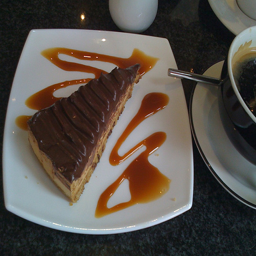
a piece of dessert resting on a plate next to a cup of coffee
A piece of cake laying on a plate decorated with caramel drizzles.
A white plate topped with a piece of chocolate peanut butter pie.
A piece of cake sitting on a plate drizzled with chocolate.
A white plate with a piece of cake and some sweet liquid.